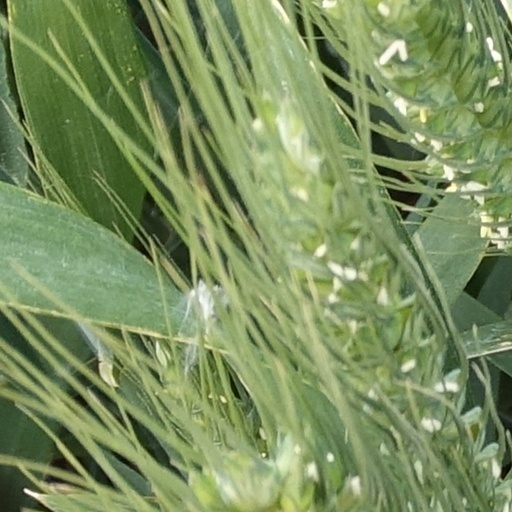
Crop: wheat